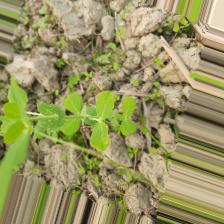
Label: Normal